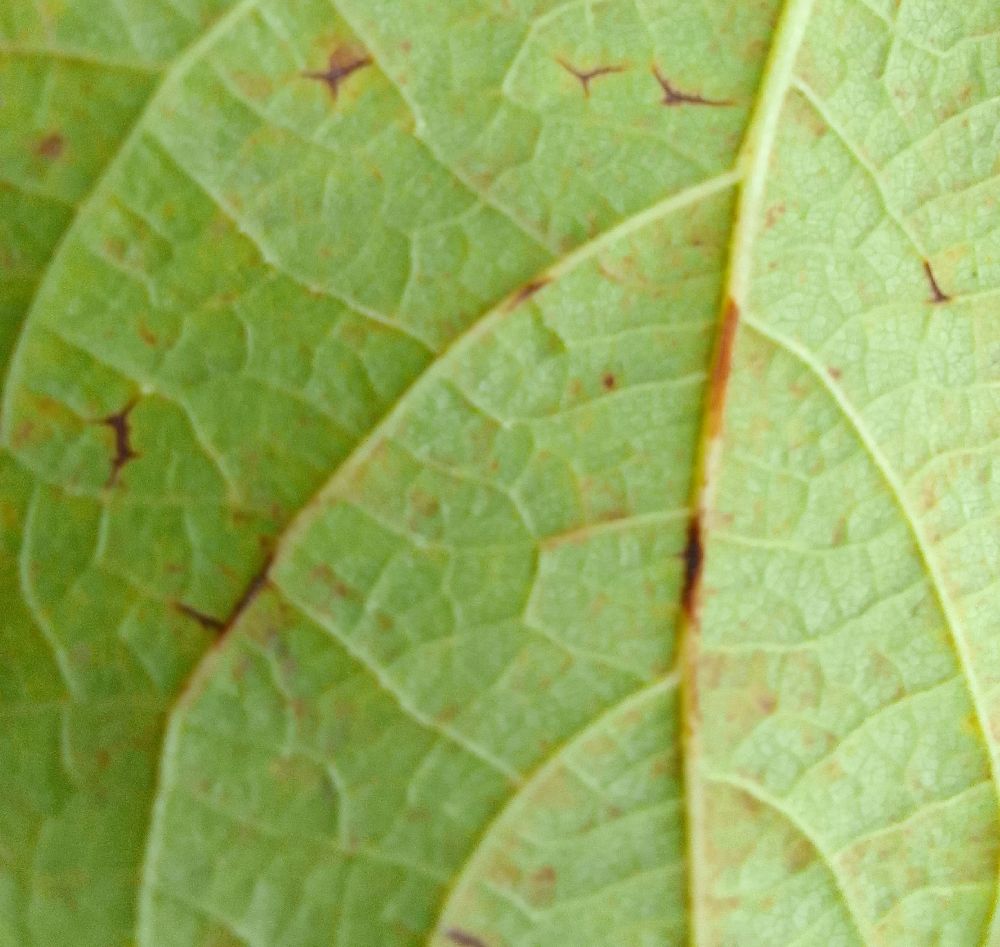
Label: anthracnose